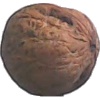
Label: walnut